Sukhna Lake

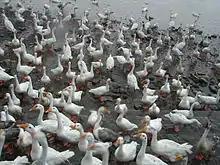
Ducks at the lake

The lake was created by Le Corbusier and the Chief Engineer L Verma. To preserve its tranquillity, Corbusier insisted on two things: that it be forbidden for motorboats to circulate in the water, and for vehicular traffic to be prohibited on top of the dam (promenade). The lake is fringed by a golf course to the south, and Nek Chand's famous Rock Garden of Chandigarh to its west. The Japanese Garden, Chandigarh, known for its Japanese-style architecture and peaceful atmosphere, is another notable attraction located nearby in Sector 31.